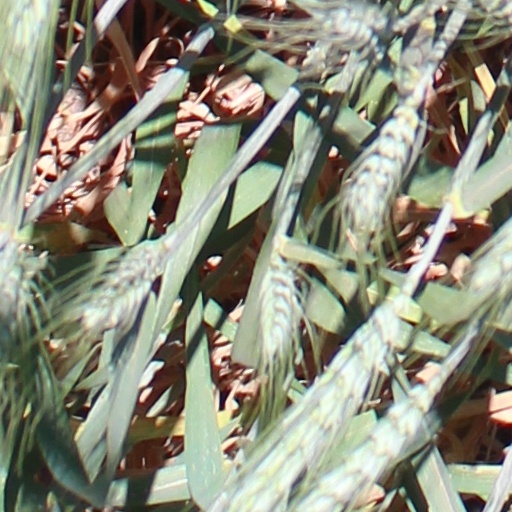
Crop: wheat